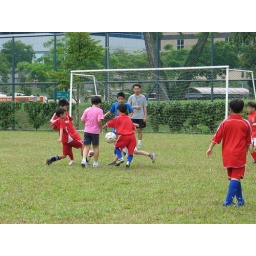
Who is the boy in pink